GRO J0422+32

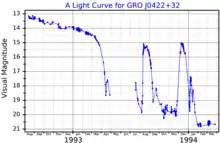
A visual band light curve for GRO J0422+32, adapted from Chevalier and Ilovaiski (1995)

GRO J0422+32 is an X-ray nova and black hole candidate that was discovered by the BATSE instrument on the Compton Gamma Ray Observatory satellite on 5 August 1992.